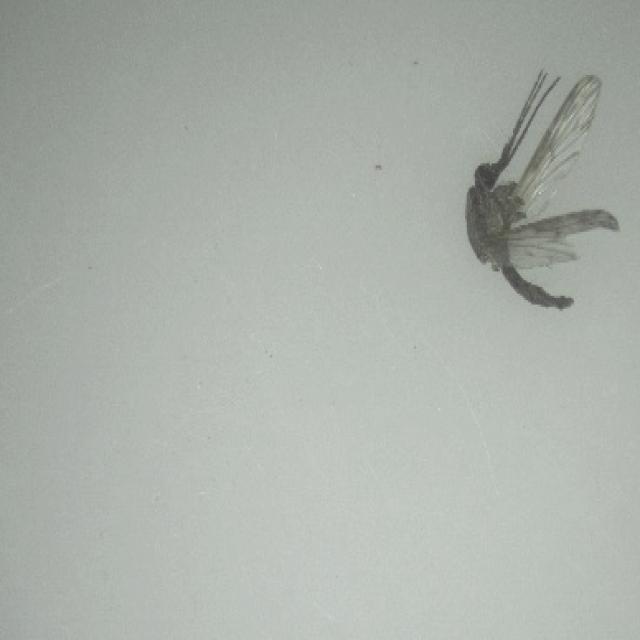
Species: anopheles_sinensis